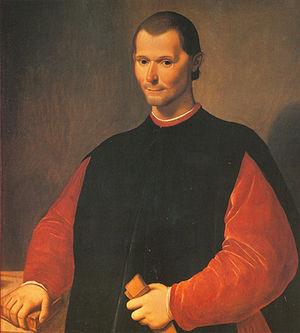
Francesco Vettori est un ambassadeur de la République florentine auprès de la cour papale du pape Léon X.
Nicolas Machiavel est un penseur humaniste florentin de la Renaissance, né le 3 mai 1469 à Florence, ville où il meurt le 21 juin 1527. Théoricien de la politique, de l'histoire et de la guerre, mais aussi poète et dramaturge, il a été pendant quatorze ans fonctionnaire de la République florentine pour laquelle il a effectué plusieurs missions diplomatiques, notamment auprès de la papauté et de la cour de France. Durant toutes ces années, il observe de près la mécanique du pouvoir et le jeu des ambitions concurrentes. Machiavel est à ce titre, avec Thucydide, l'un des fondateurs du courant réaliste en politique internationale. Deux livres majeurs ont surtout assuré la célébrité du Florentin : Le Prince et Discours sur la première décade de Tite-Live.